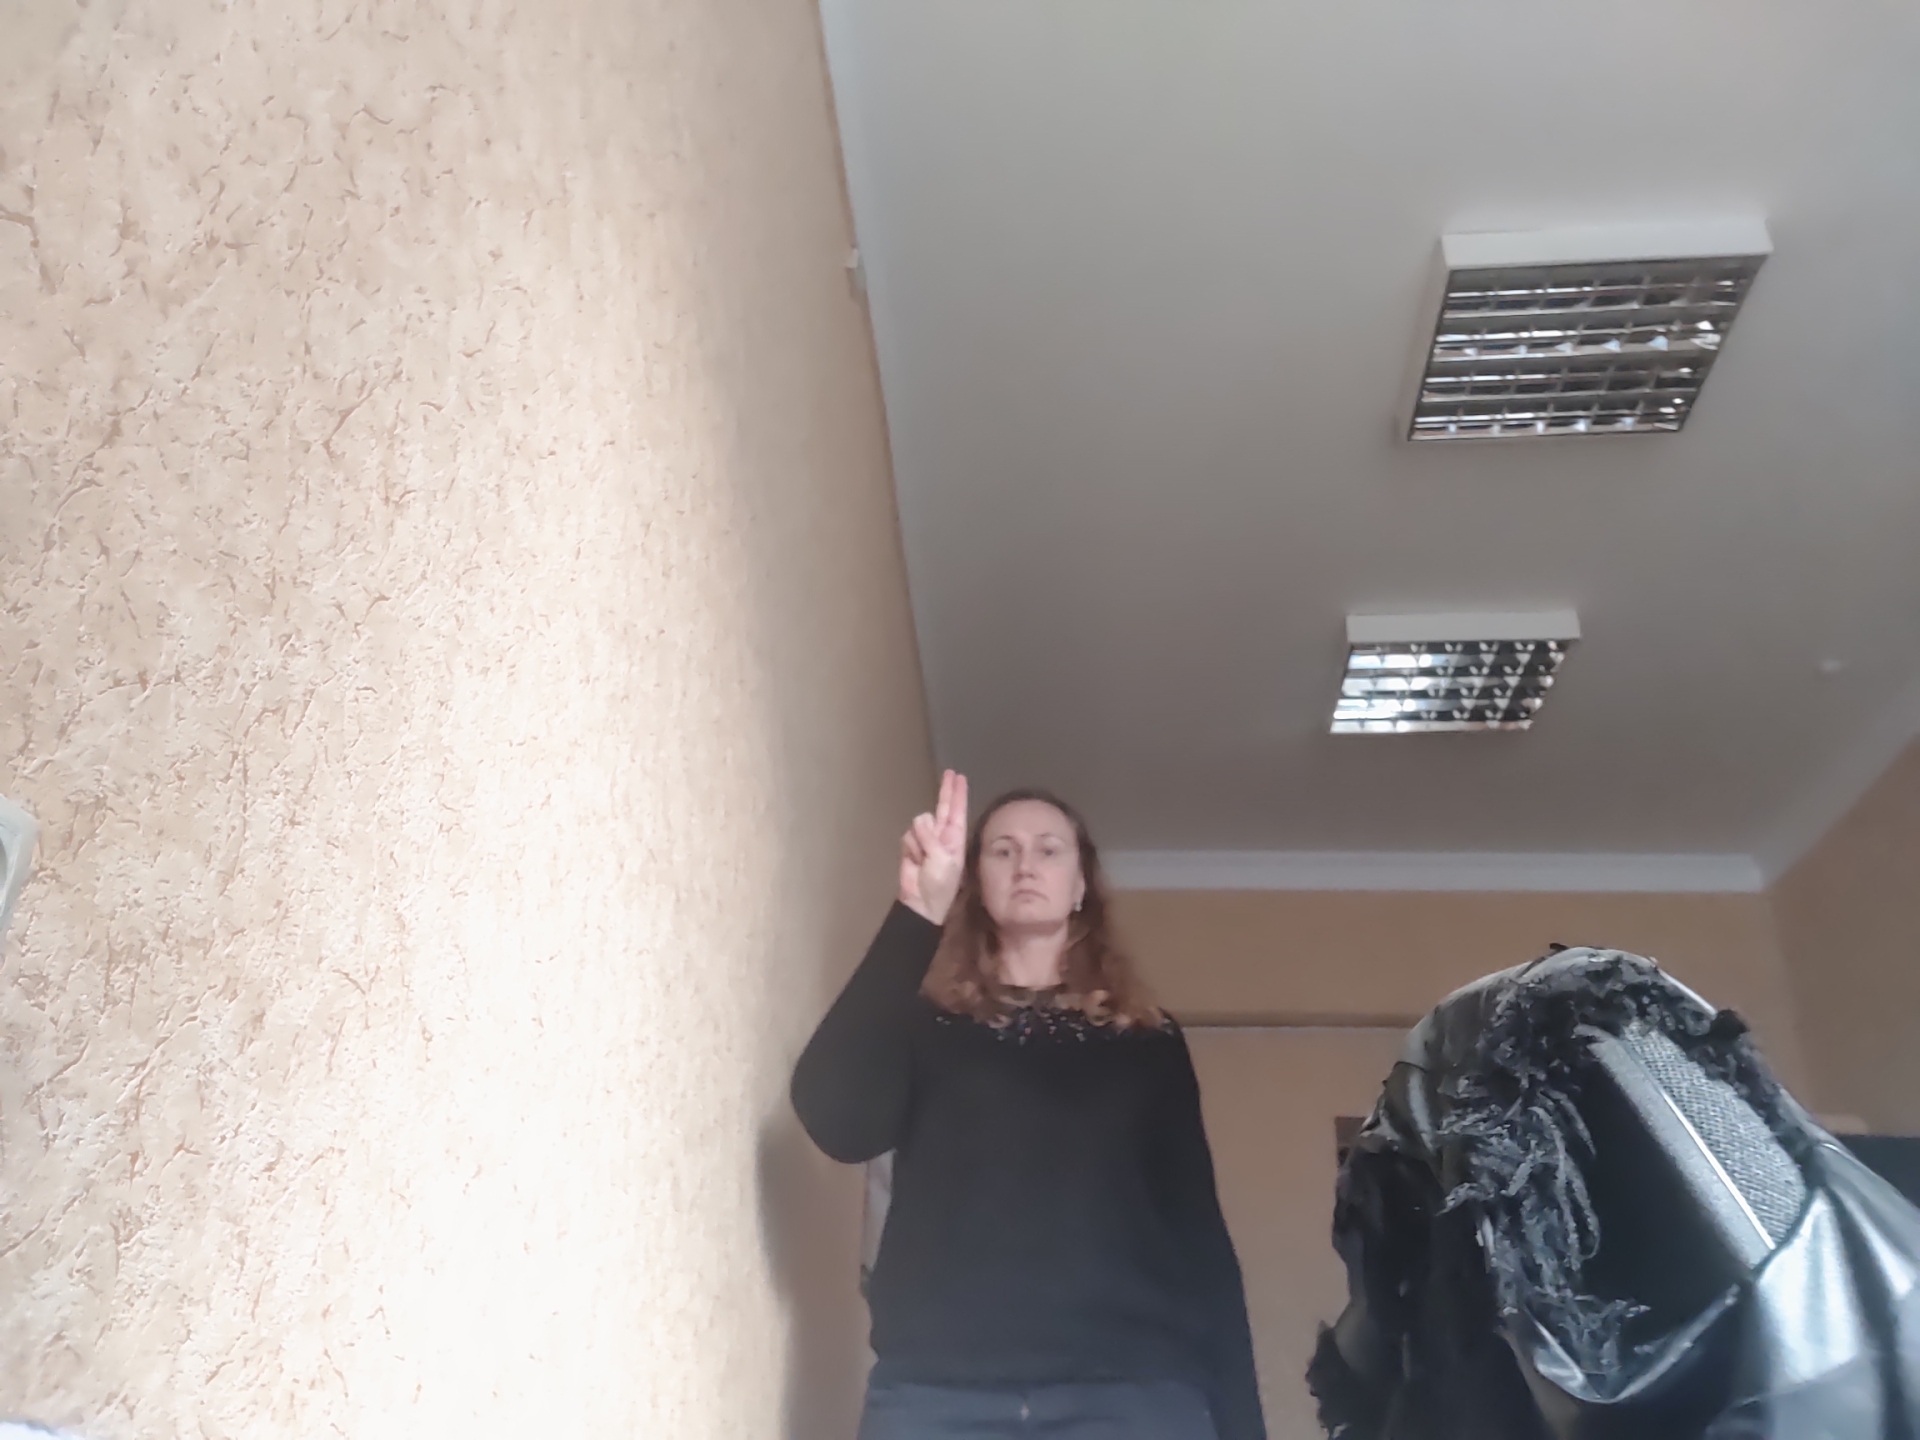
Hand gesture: two_up